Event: Nepal Earthquake
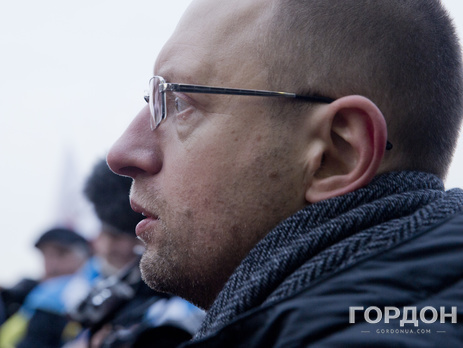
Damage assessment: no_damage